Lincoln at Gettysburg

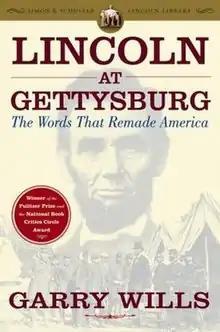
Cover of "Lincoln at Gettysburg: The Words That Remade America"; featured is Abraham Lincoln

Lincoln at Gettysburg: The Words That Remade America was written by Garry Wills, who was an adjunct professor of history at Northwestern University at the time that his book was published. The book, which became a best-seller during the 1990s, argued that Lincoln's 272-word address, which was delivered during the dedication of the new national cemetery at Gettysburg on November 19, 1863, was so powerful that it reshaped the United States by altering Americans' view of both the Declaration of Independence and the U.S. Constitution.